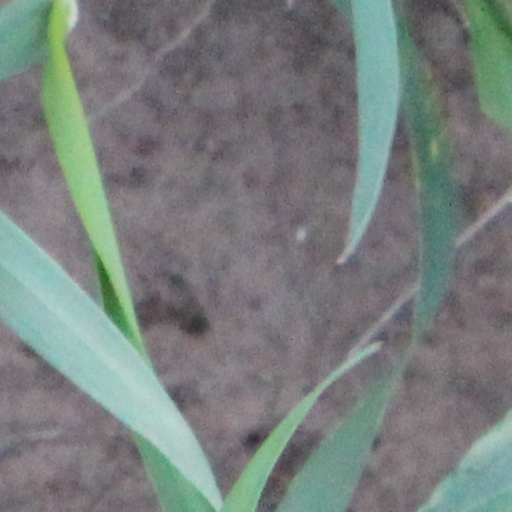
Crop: wheat